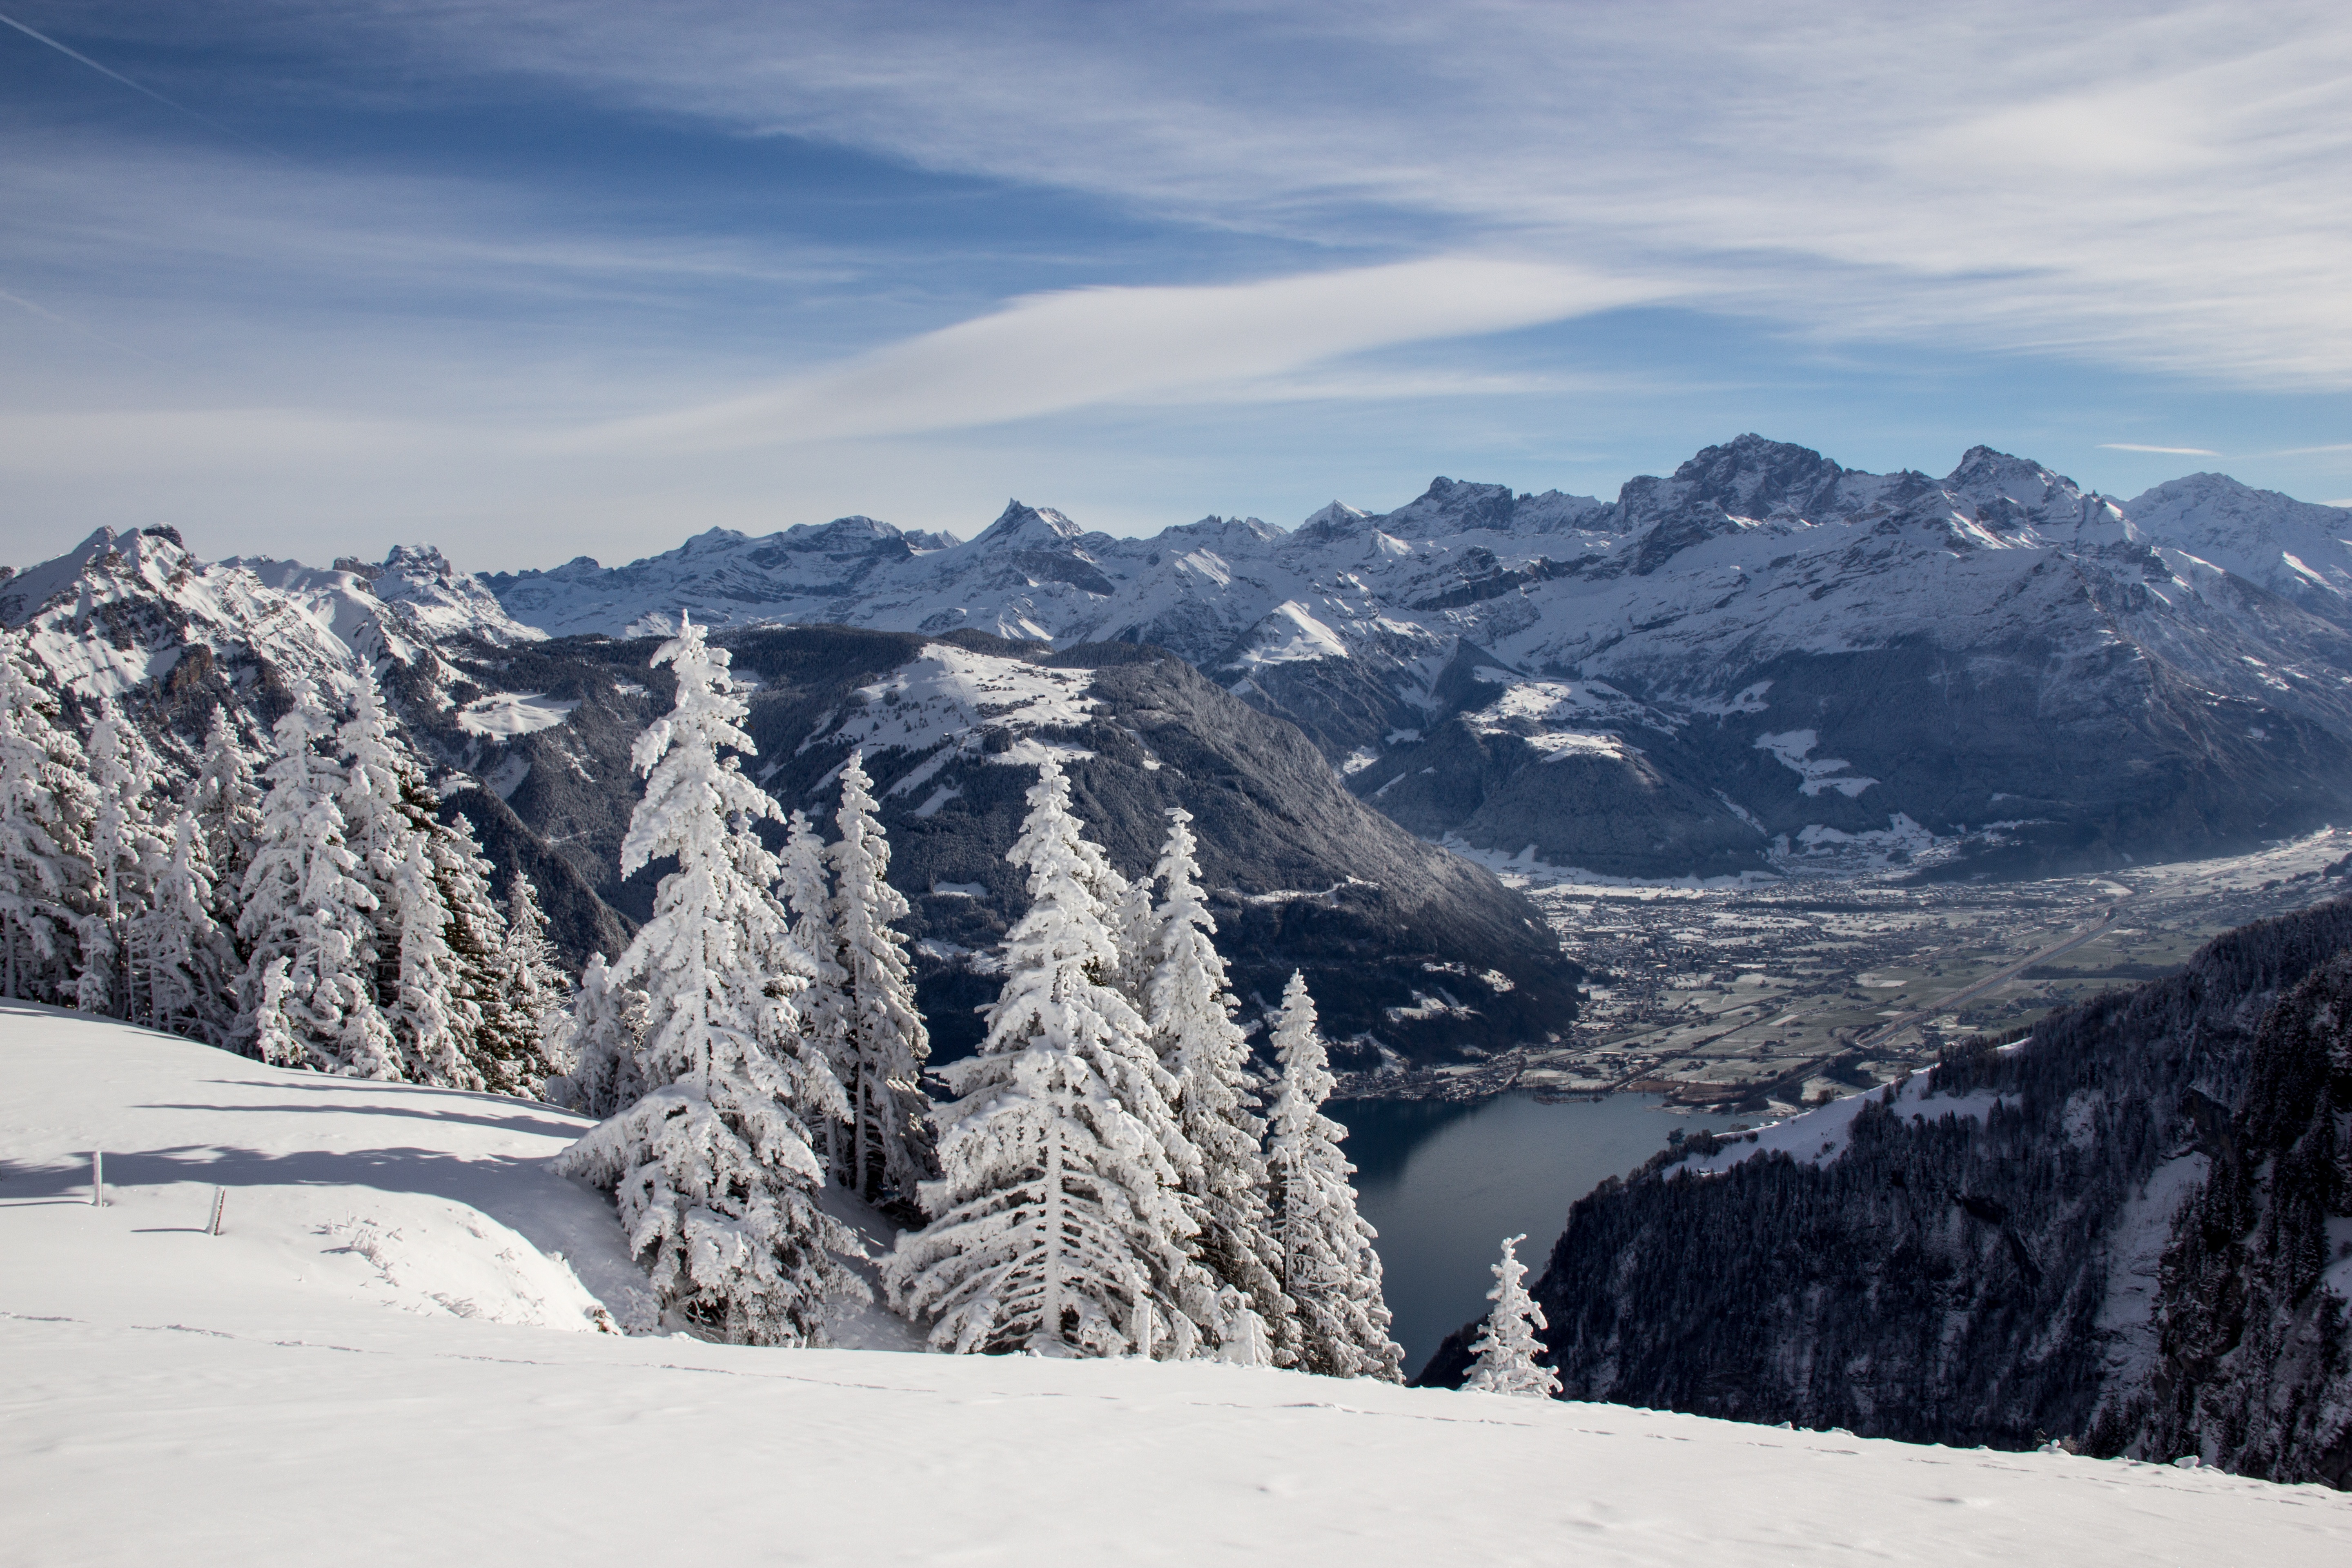
landscape, wilderness, mountain, snow, winter, mountain range, weather, snowy, season, ridge, summit, trees, winter sport, mountains, alps, plateau, switzerland, wintry, piste, landform, ski touring, mountain pass, central switzerland, ski mountaineering, geographical feature, mountainous landforms, geological phenomenon